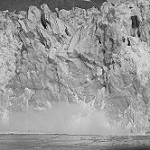
Label: B & W